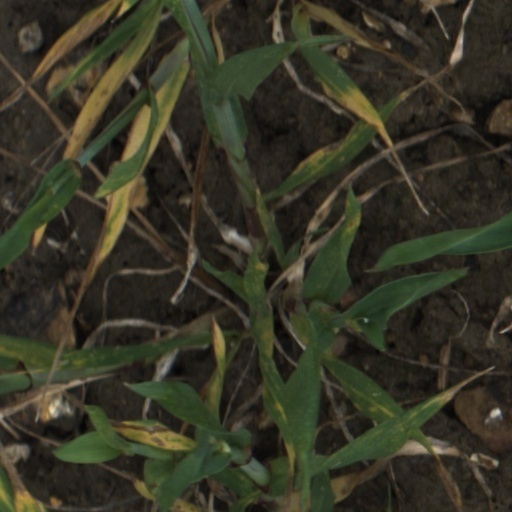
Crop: wheat